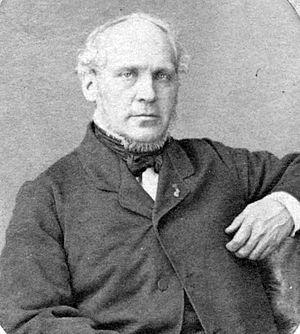
Charles Victor Daremberg (1817-1872), historien de la médecine et bibliothécaire à la Bibliothèque Mazarine
Charles Victor Daremberg, né de parents inconnus le 14 mars 1817 à Dijon et mort le 24 octobre 1872 au Mesnil-le-Roi, est un médecin, bibliothécaire et historien de la médecine français.